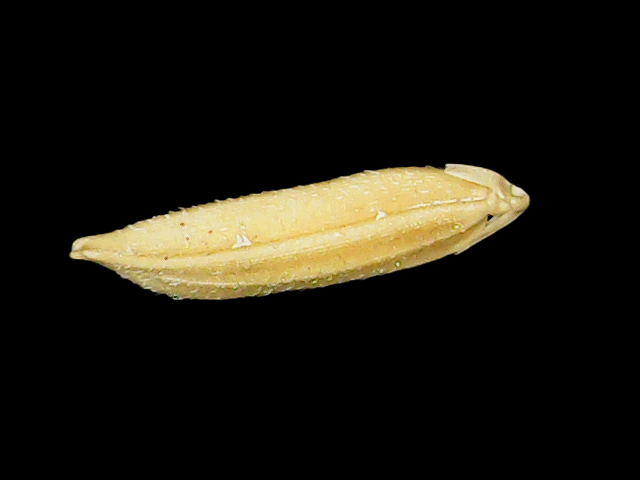
Rice variety: Binadhan07